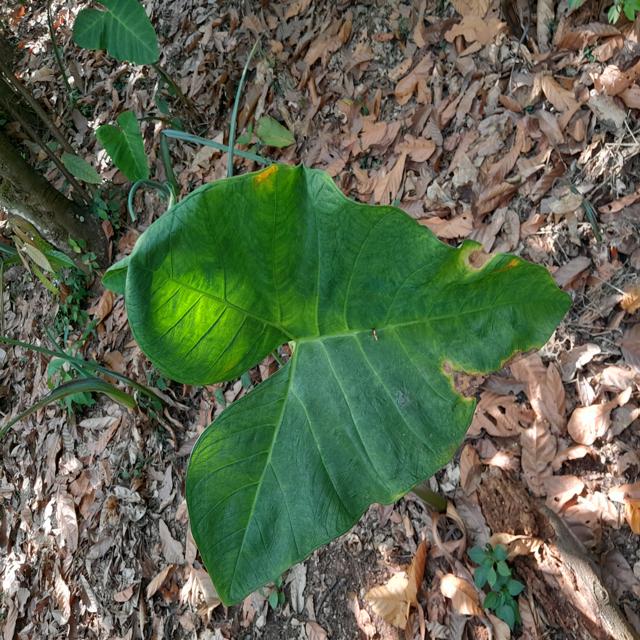
Label: Early_Blight